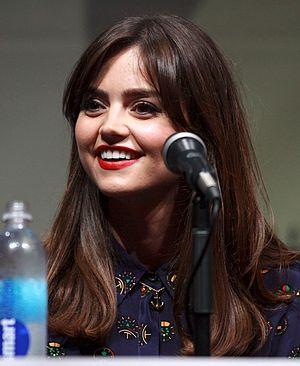
Avant toi est un drame romantique britannico-américain réalisé par Thea Sharrock, sorti en salles en 2016. Il s’agit de l’adaptation cinématographique du roman Avant toi de l’écrivain Jojo Moyes.